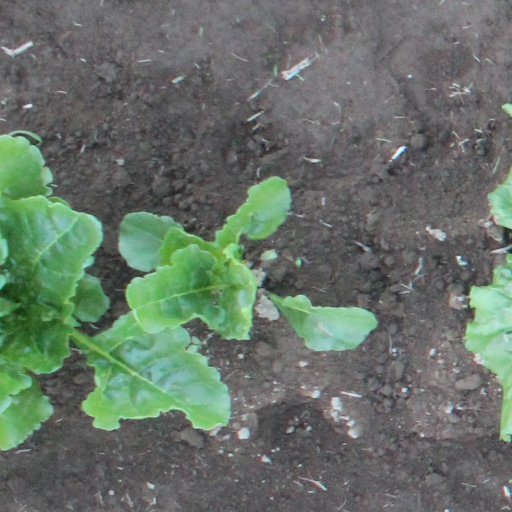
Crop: sugar beet